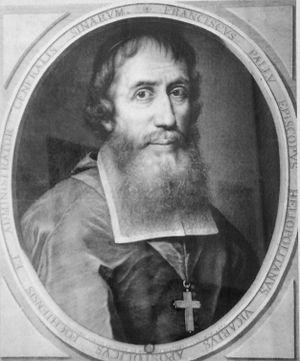
François Pallu, est un ecclésiastique français, il est l'un des fondateurs des Missions étrangères de Paris, et il a été nommé évêque de Chine et fut missionnaire en Asie.
L'archidiocèse d'Hanoï est un territoire ecclésiastique de l'Église catholique au nord du Viêt Nam dans l'ancien Tonkin. Son église-mère est la cathédrale Saint-Joseph construite par les Français et consacrée le jour de Noël 1886.